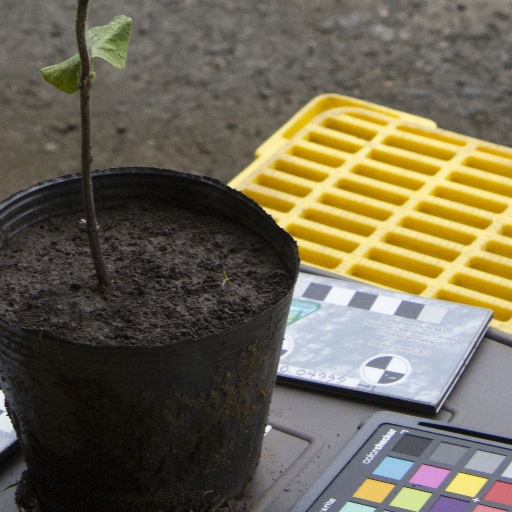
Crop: soybean